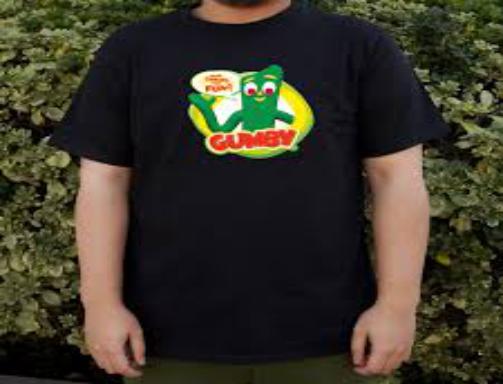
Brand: gumby
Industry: Clothes